Pennsylvania Hall (Philadelphia)

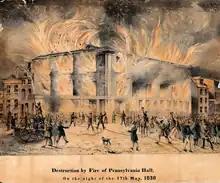
Burning of Pennsylvania Hall, print by John Caspar Wild. Note firemen spraying water on adjacent building.

The burning was greatly praised in Southern newspapers. A Northern newspaper, defending slavery, blamed the riot on the abolitionists.